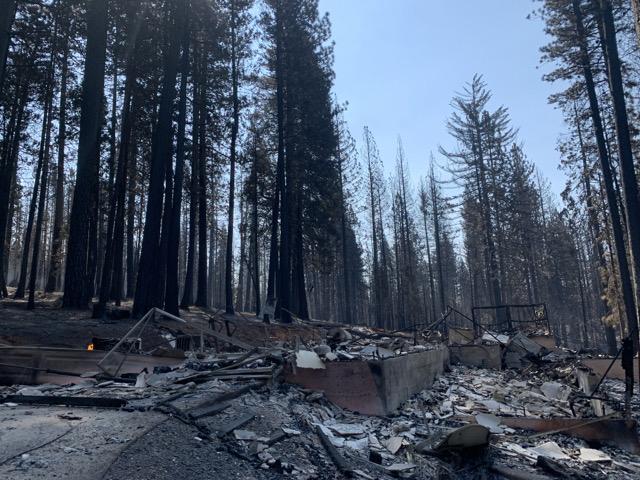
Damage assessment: destroyed